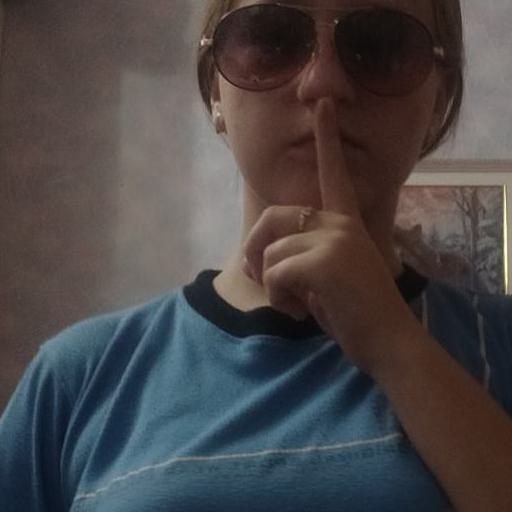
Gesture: mute